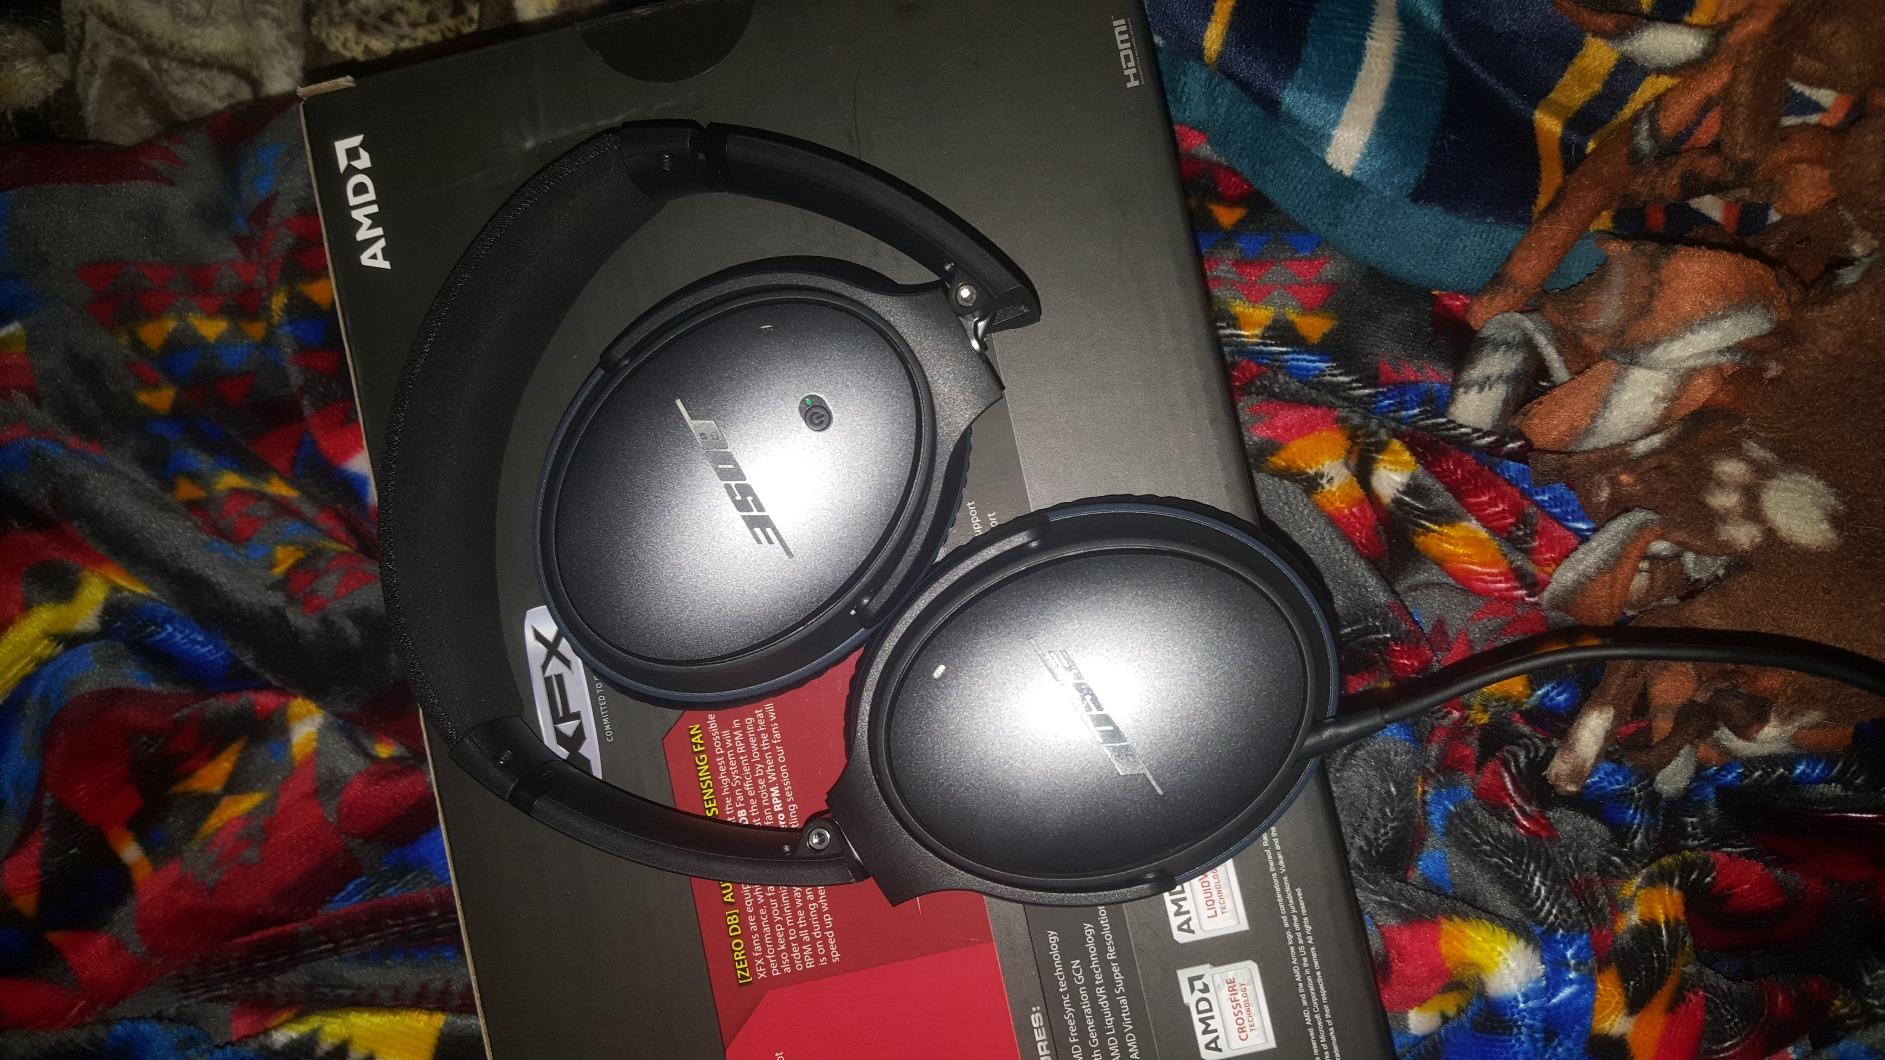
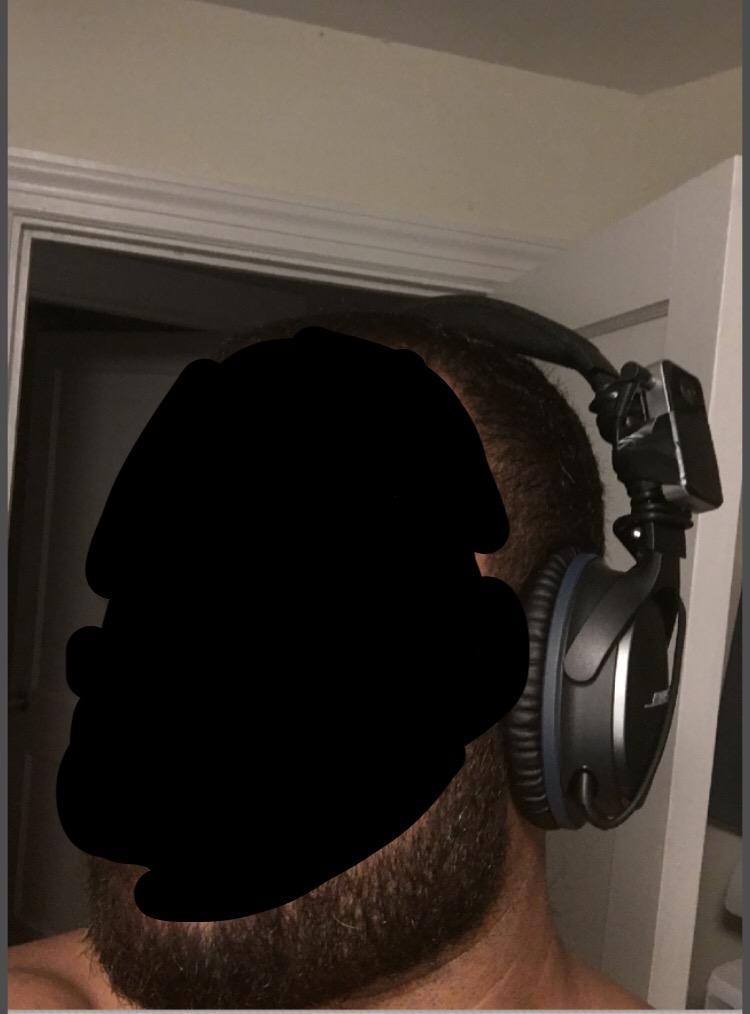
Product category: headphones
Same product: yes